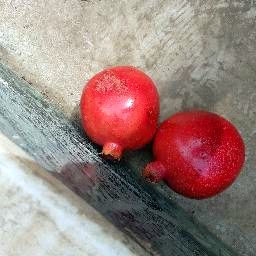
Fruit: Pomegranate
Quality: Good